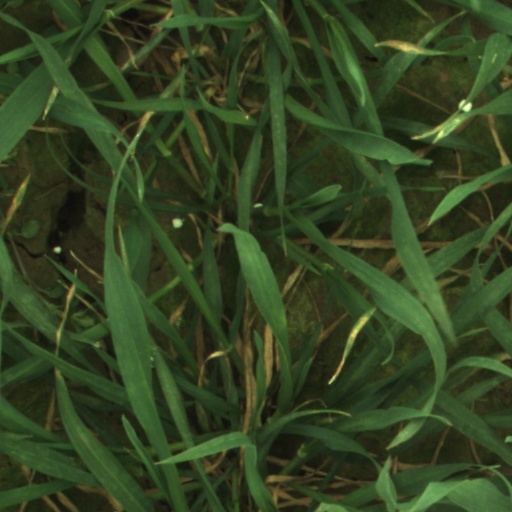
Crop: wheat